Chris Cornell

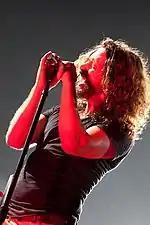
Cornell performing at Ottawa Bluesfest in 2011

Cornell, together with Layne Staley and Jerry Cantrell of Alice in Chains, and Mark Arm of Mudhoney, contributed vocals on the Alice in Chains song "Right Turn", from the 1992 EP "Sap", although the band given credit for this song is Alice Mudgarden. The song was featured in the 2001 film "Black Hawk Down".